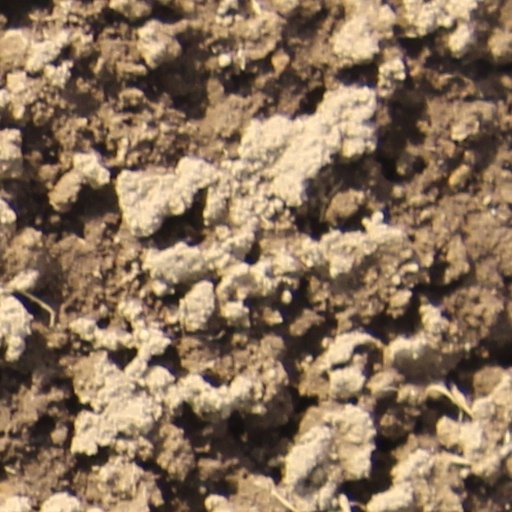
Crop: wheat